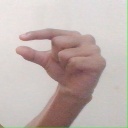
अक्षर: ग